Artemis I

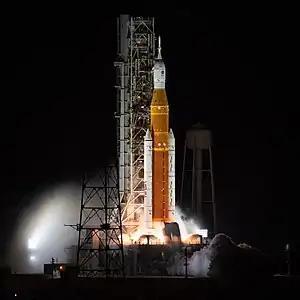
The Space Launch System launches from Kennedy Space Center's LC-39B

On March 17, 2022, Artemis I rolled out of High Bay 3 from the Vehicle Assembly Building for the first time to perform a pre-launch wet dress rehearsal (WDR). The initial WDR attempt, on April 3, was scrubbed due to a mobile launcher pressurization problem. A second attempt to complete the test was scrubbed on April 4, after problems with supplying gaseous nitrogen to the launch complex, liquid oxygen temperatures, and a vent valve stuck in a closed position.